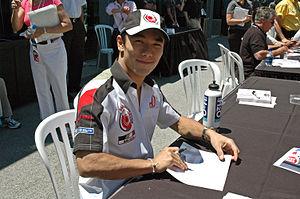
Super Aguri Formula 1 Team était une écurie japonaise de Formule 1 engagée en championnat du monde de 2006 à 2008. L'équipe, fondée par l'ancien pilote Aguri Suzuki, avait son siège social à Tokyo au Japon et était basée à Leafield au Royaume-Uni dans les locaux de l'ancienne écurie de Formule 1 Arrows. Super Aguri a été créée en urgence avec le soutien de Honda afin d'assurer un volant de titulaire au pilote Takuma Satō, très populaire au Japon mais licencié par l'écurie Honda fin 2005.
Le 28 janvier en sport.